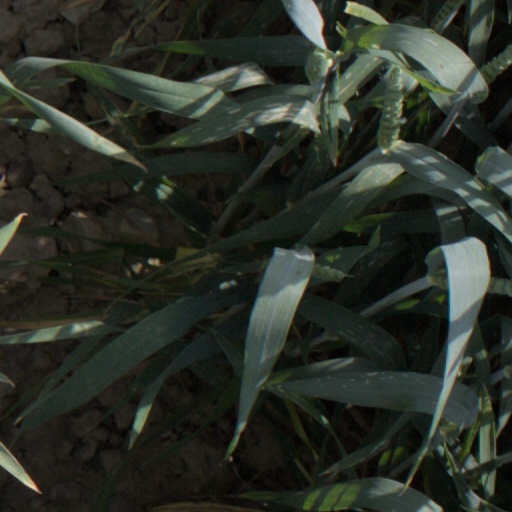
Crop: wheat